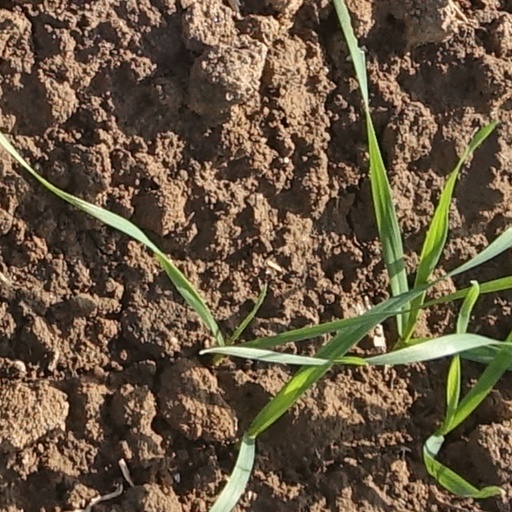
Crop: wheat